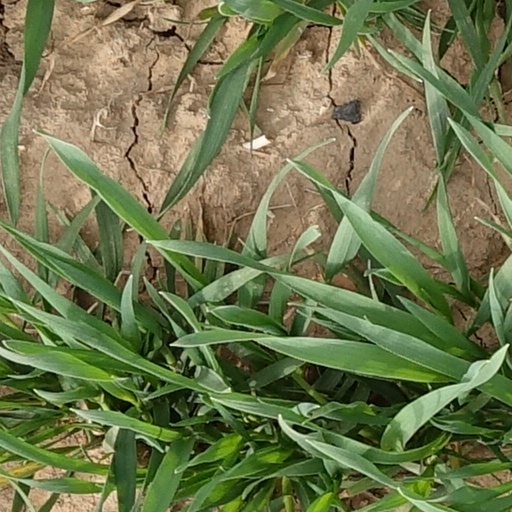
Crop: wheat